Hurricane Fran

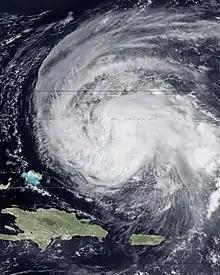
Hurricane Fran passing north of Hispaniola on September 2

Following the development of deep convection around Fran's center of circulation on August 29, the NHC upgraded it to a Category 1 hurricane, the lowest ranking on the Saffir–Simpson hurricane scale, with winds of . However, the hurricane weakened to a tropical storm on August 30 as it became less organized, possibly due to an interaction with Hurricane Edouard to the north. During this time, the forward motion of the storm significantly decreased and it took a more northwestward track. However, this weakening was short-lived and Fran re-attained hurricane status the following day as Edouard moved towards the Mid-Atlantic coastline. The storm also resumed its west-northwest movement as a subtropical ridge to the north strengthened.